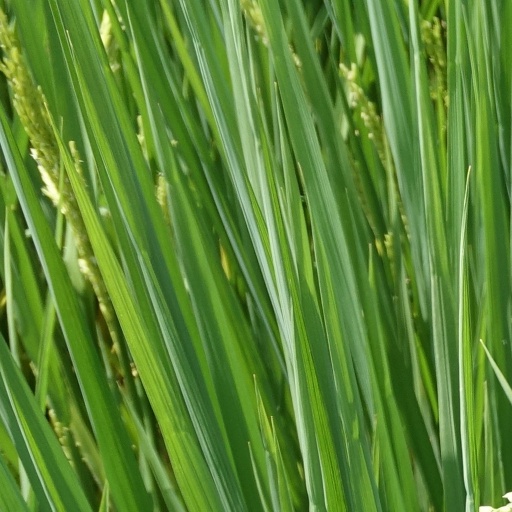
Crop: rice